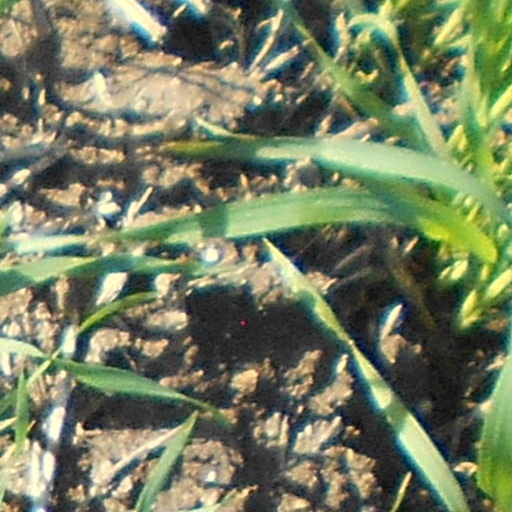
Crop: wheat